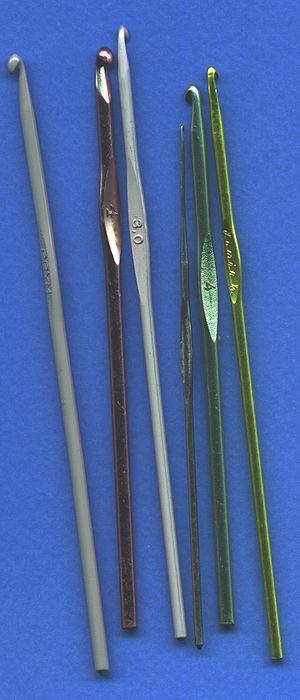
Un crochet est une sorte d'aiguille munie d'une encoche à l'une de ses extrémités permettant de retenir le fil avec lequel il est possible de réaliser divers ouvrages en mailles. Le crochet est un « cousin » des aiguilles à tricoter droites.